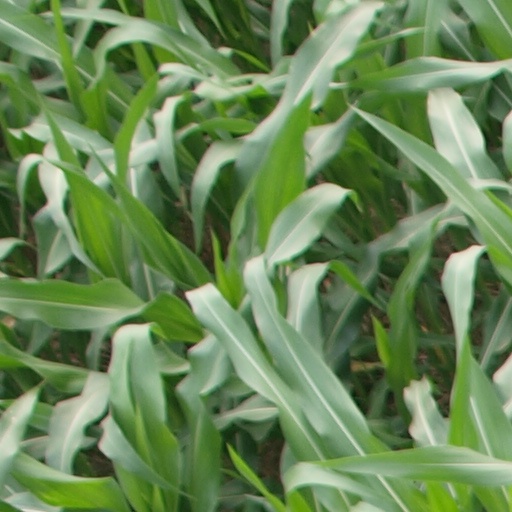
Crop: maize; corn